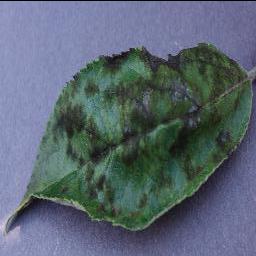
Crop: apple
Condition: scab